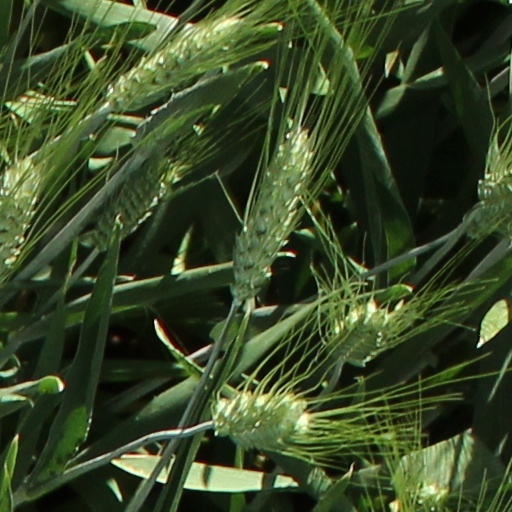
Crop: wheat